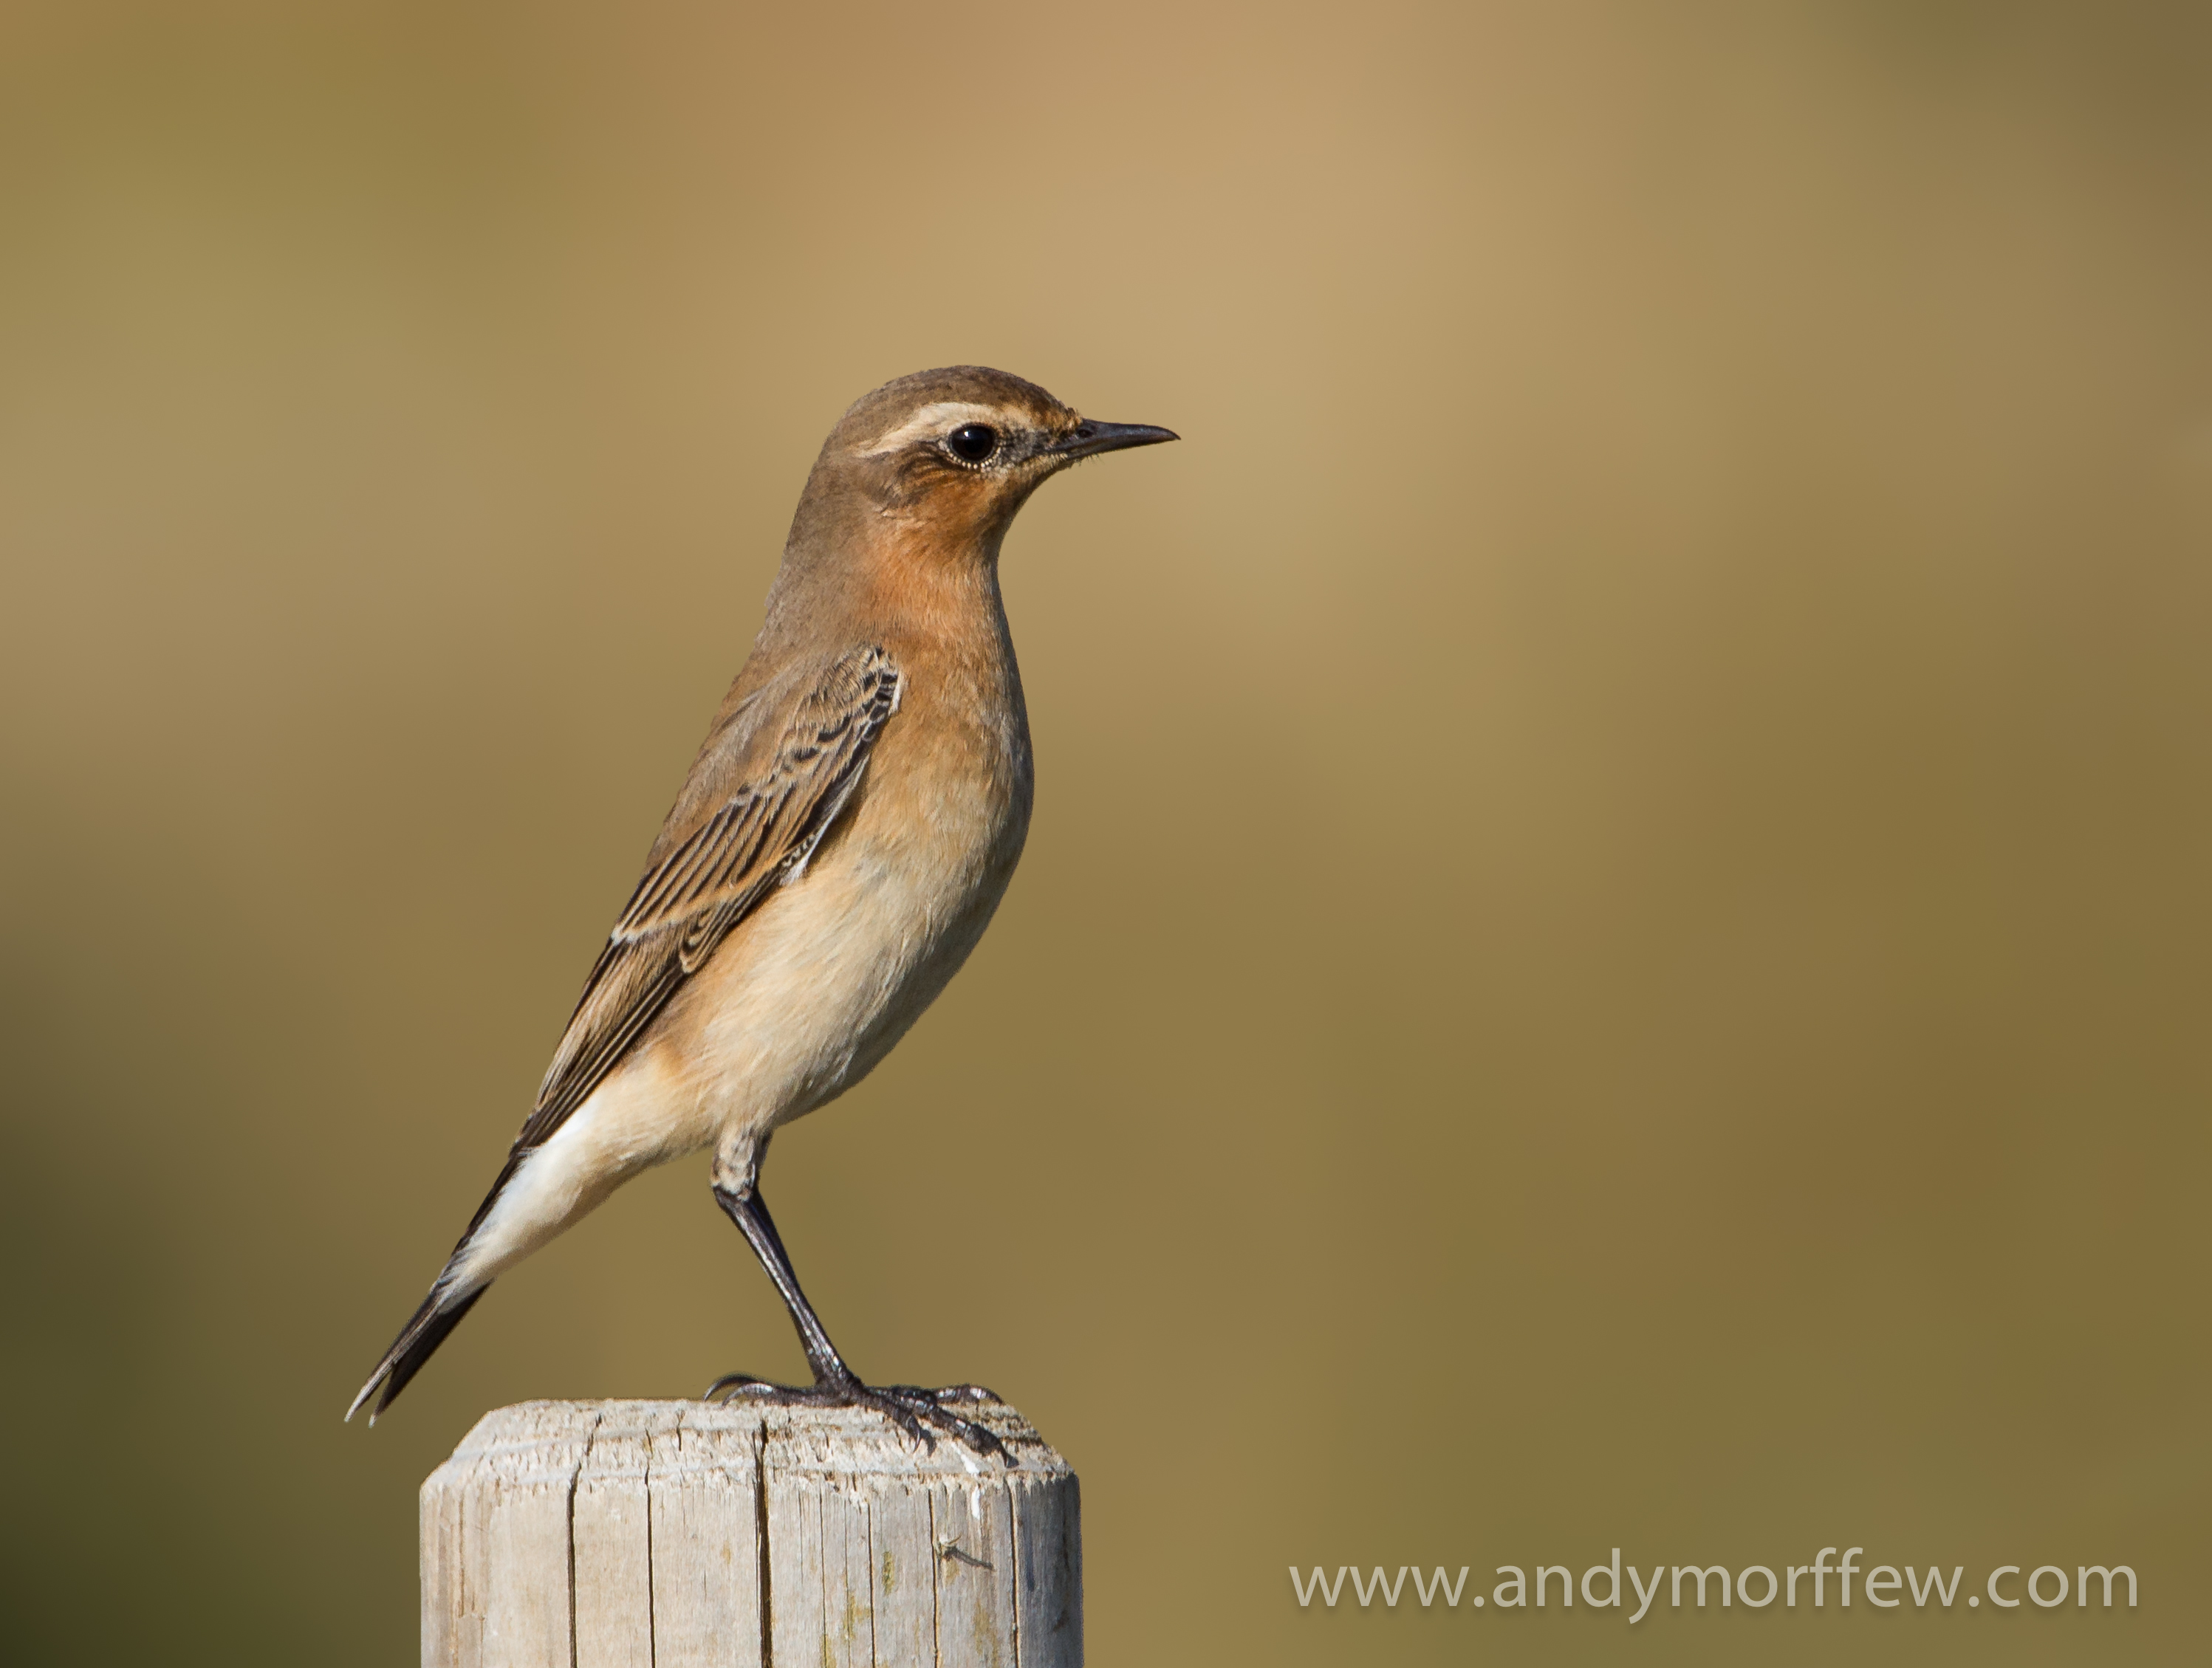
bird, wildlife, beak, robin, fauna, vertebrate, birdperfect, andymorffew, morffew, hampshire, wheatear, hookonwarsash, wren, old world flycatcher, perching bird, nightingale